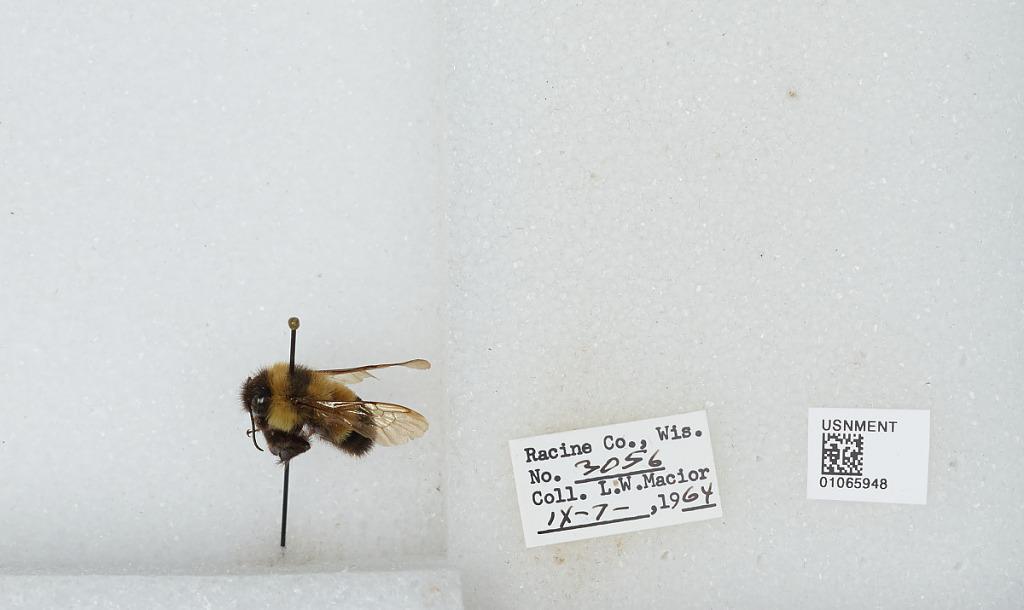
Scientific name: Bombus (Bombus) affinis Cresson
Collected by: L. Macior
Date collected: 1964-9-7
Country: United States
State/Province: Wisconsin
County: Racine
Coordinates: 42.78, -87.76